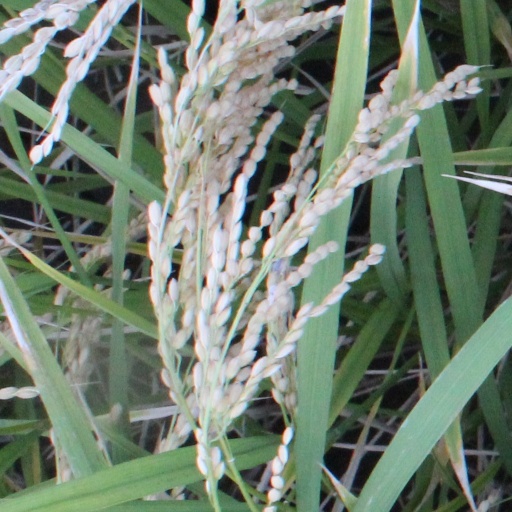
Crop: rice